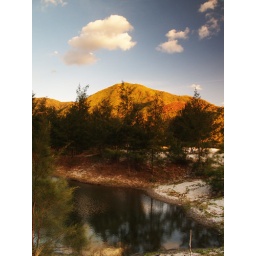
Mountains, pine trees, lagoons and beach makes Anawangin a unique destination in our country